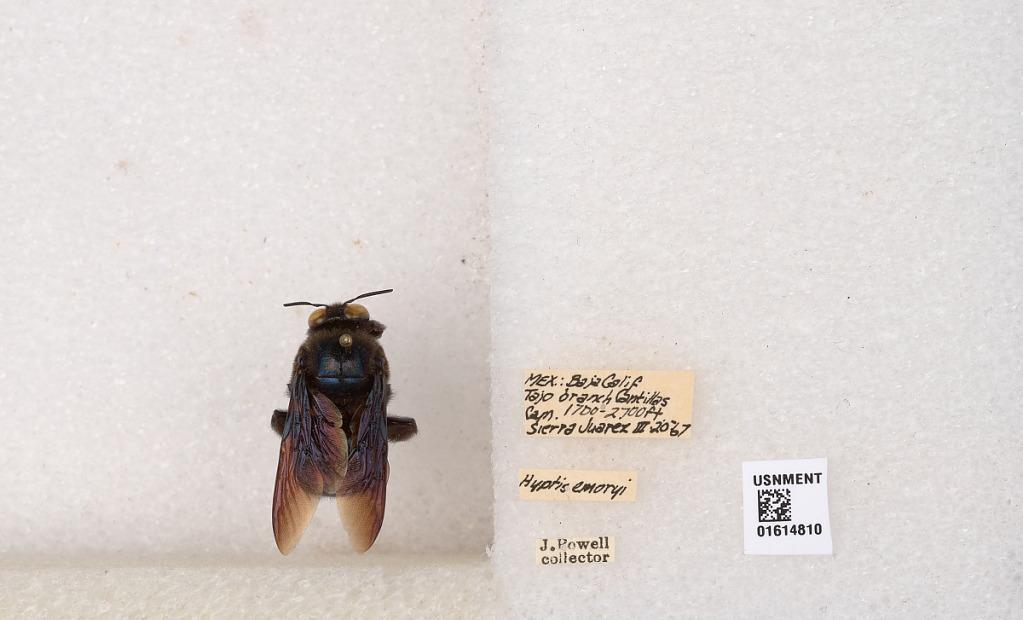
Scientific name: Xylocopa
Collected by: J. Powell
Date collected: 1967-3-20
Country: Mexico
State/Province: Baja California
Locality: Tajo branch Cantillas Canyon, Sierra Juarez